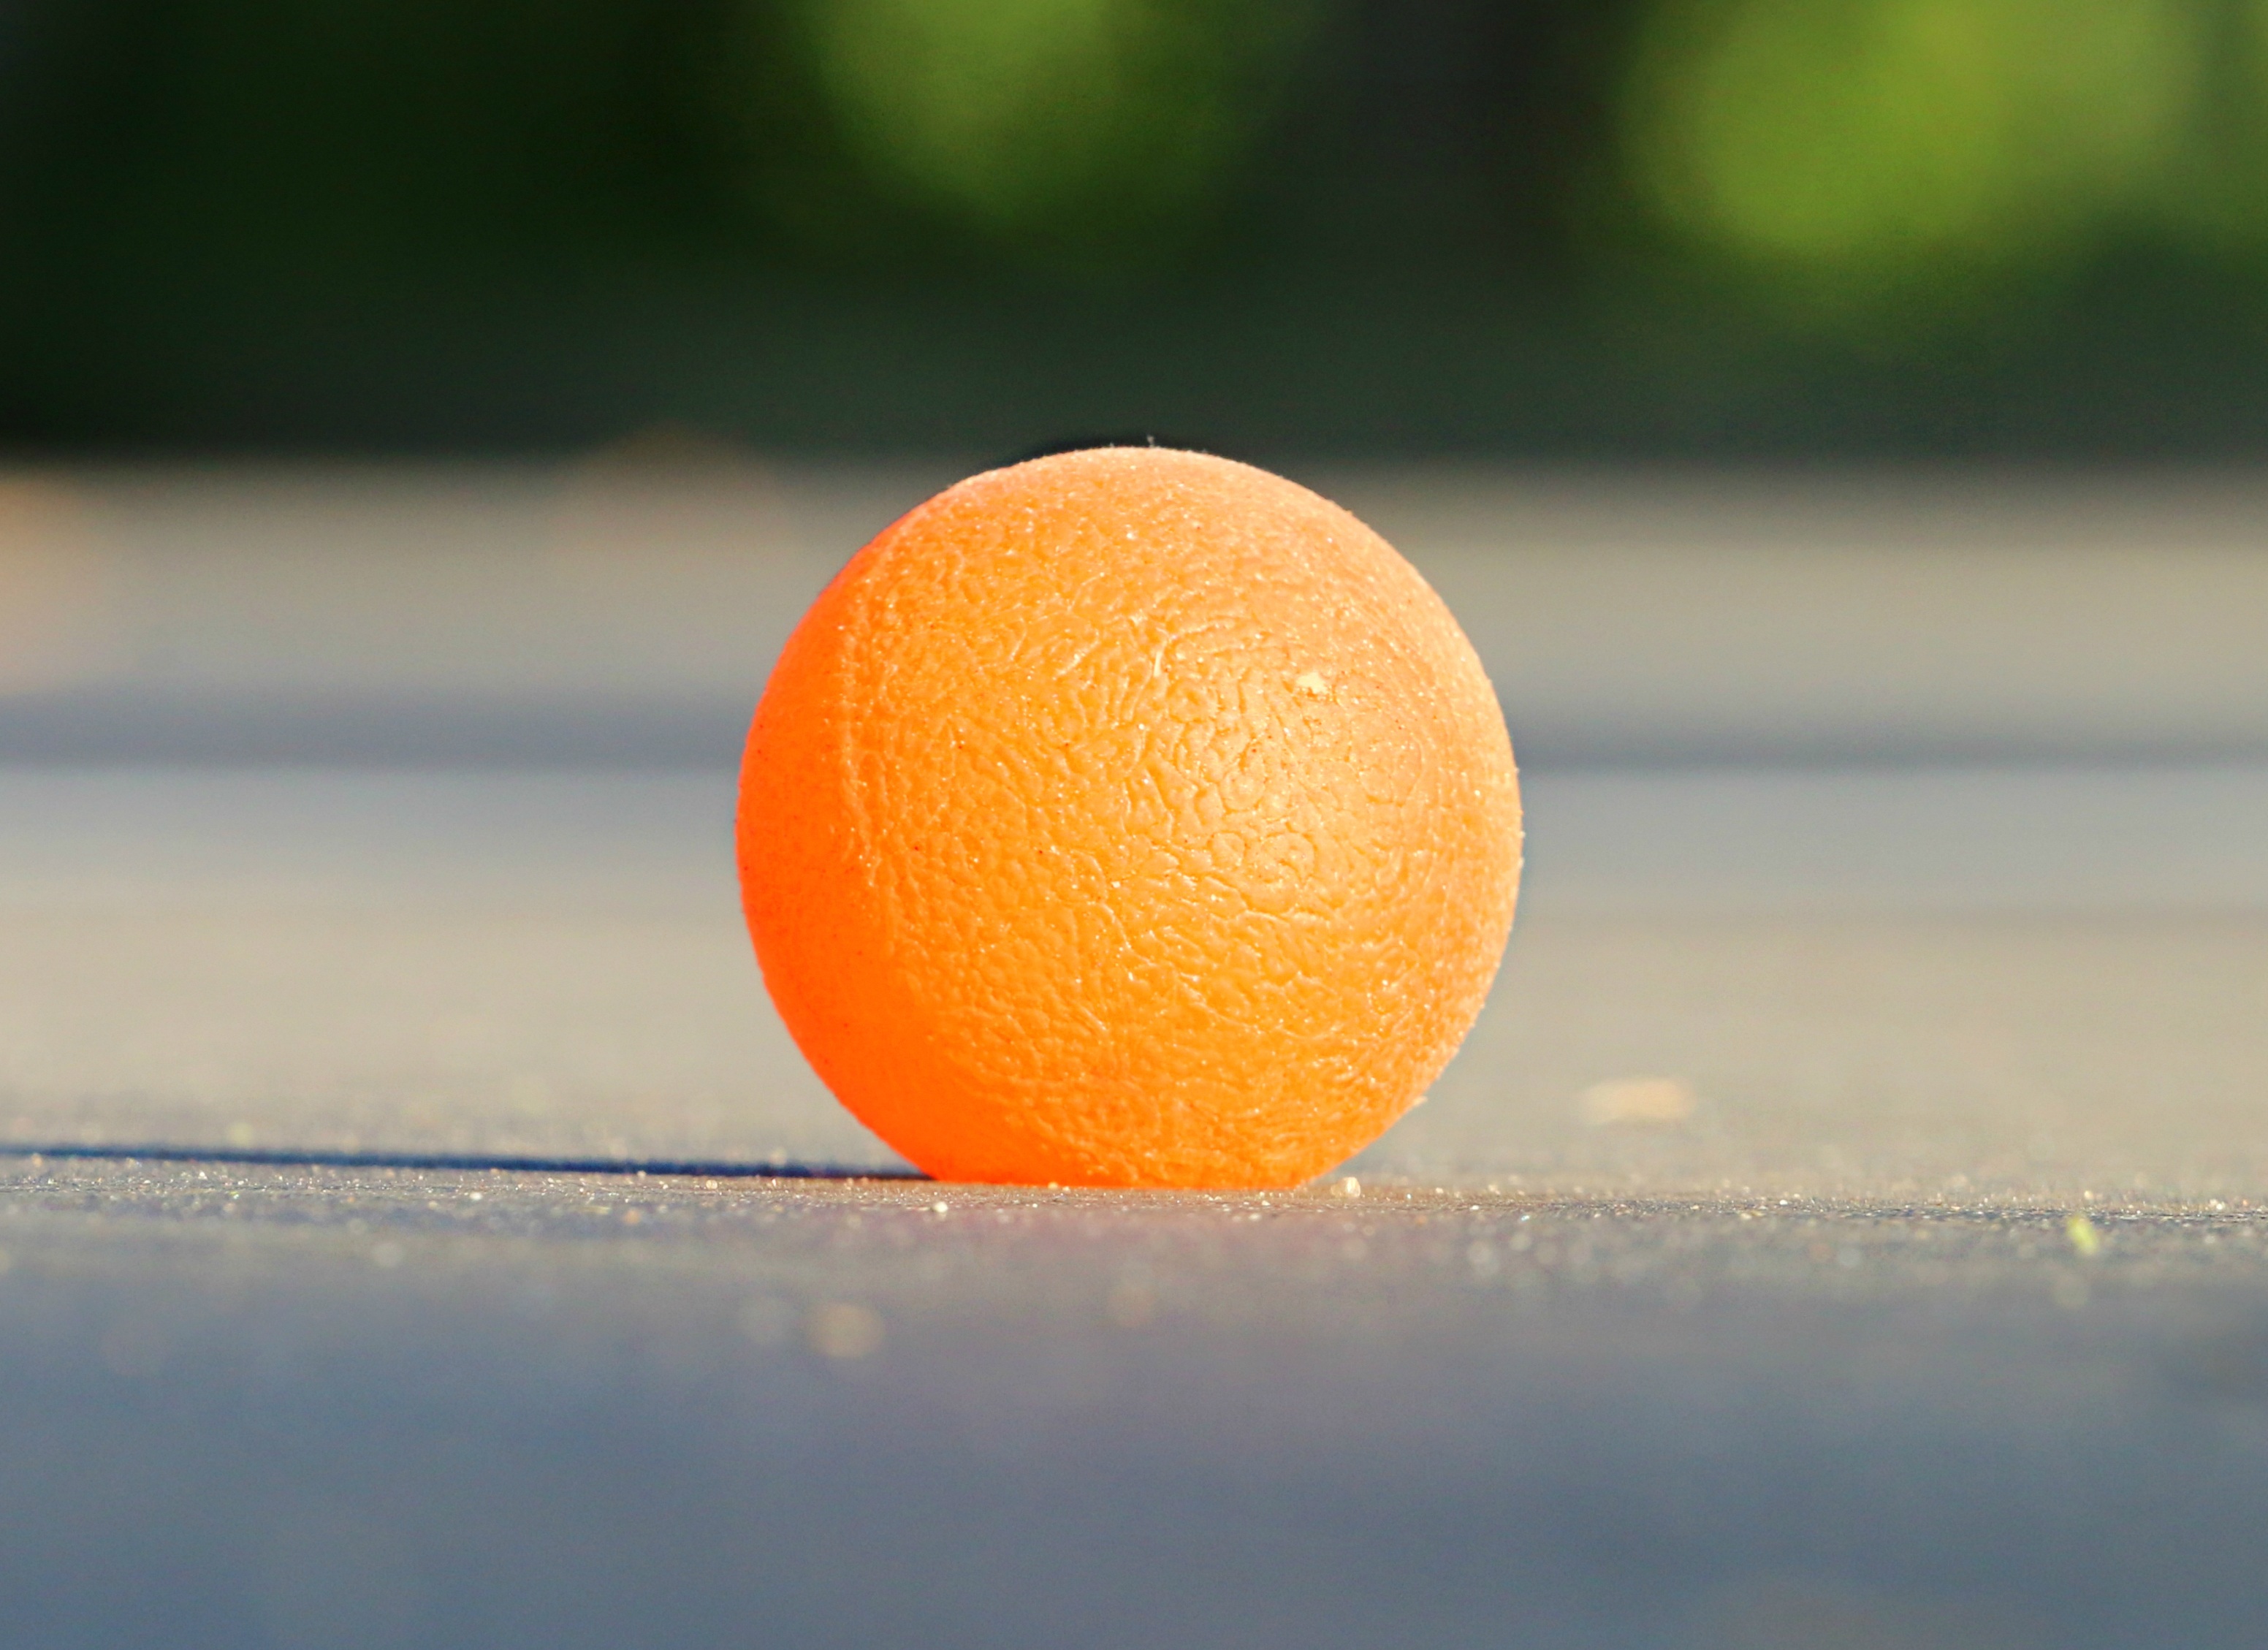
plant, street, orange, food, produce, yellow, smile, sports equipment, close up, sunny, sports, ball, rubber, macro photography